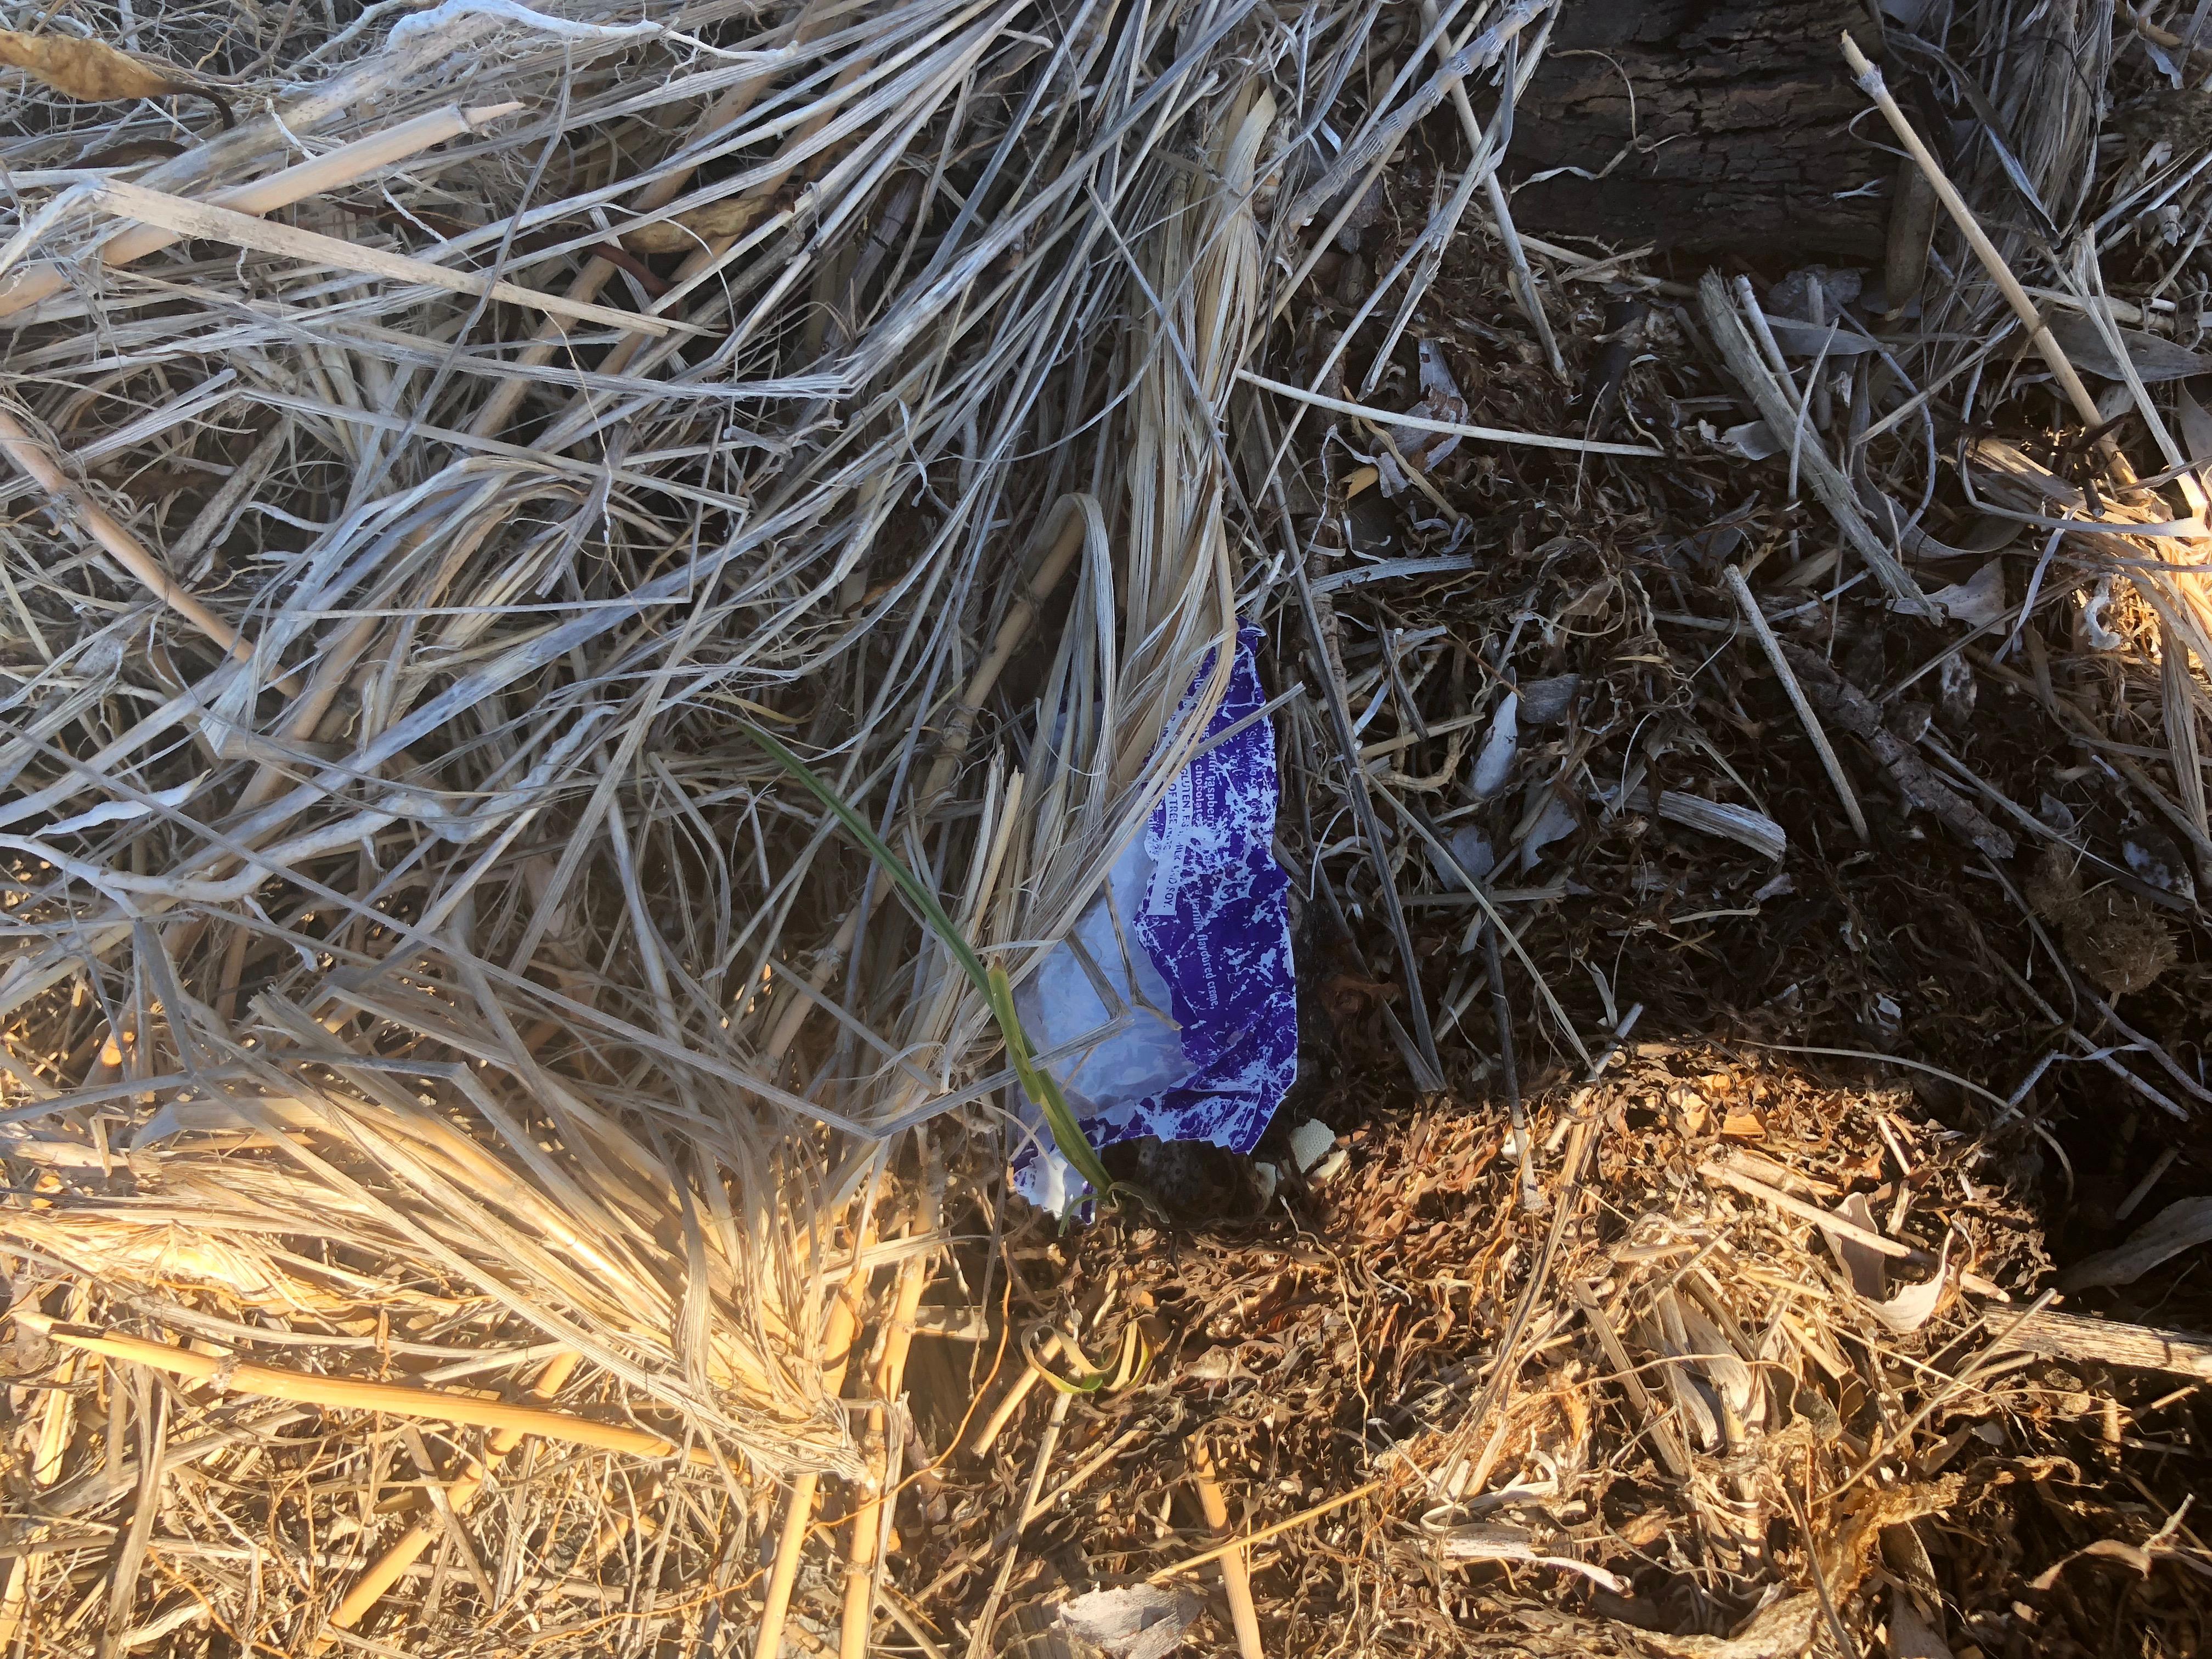
Object: Other plastic wrapper (Plastic bag & wrapper)